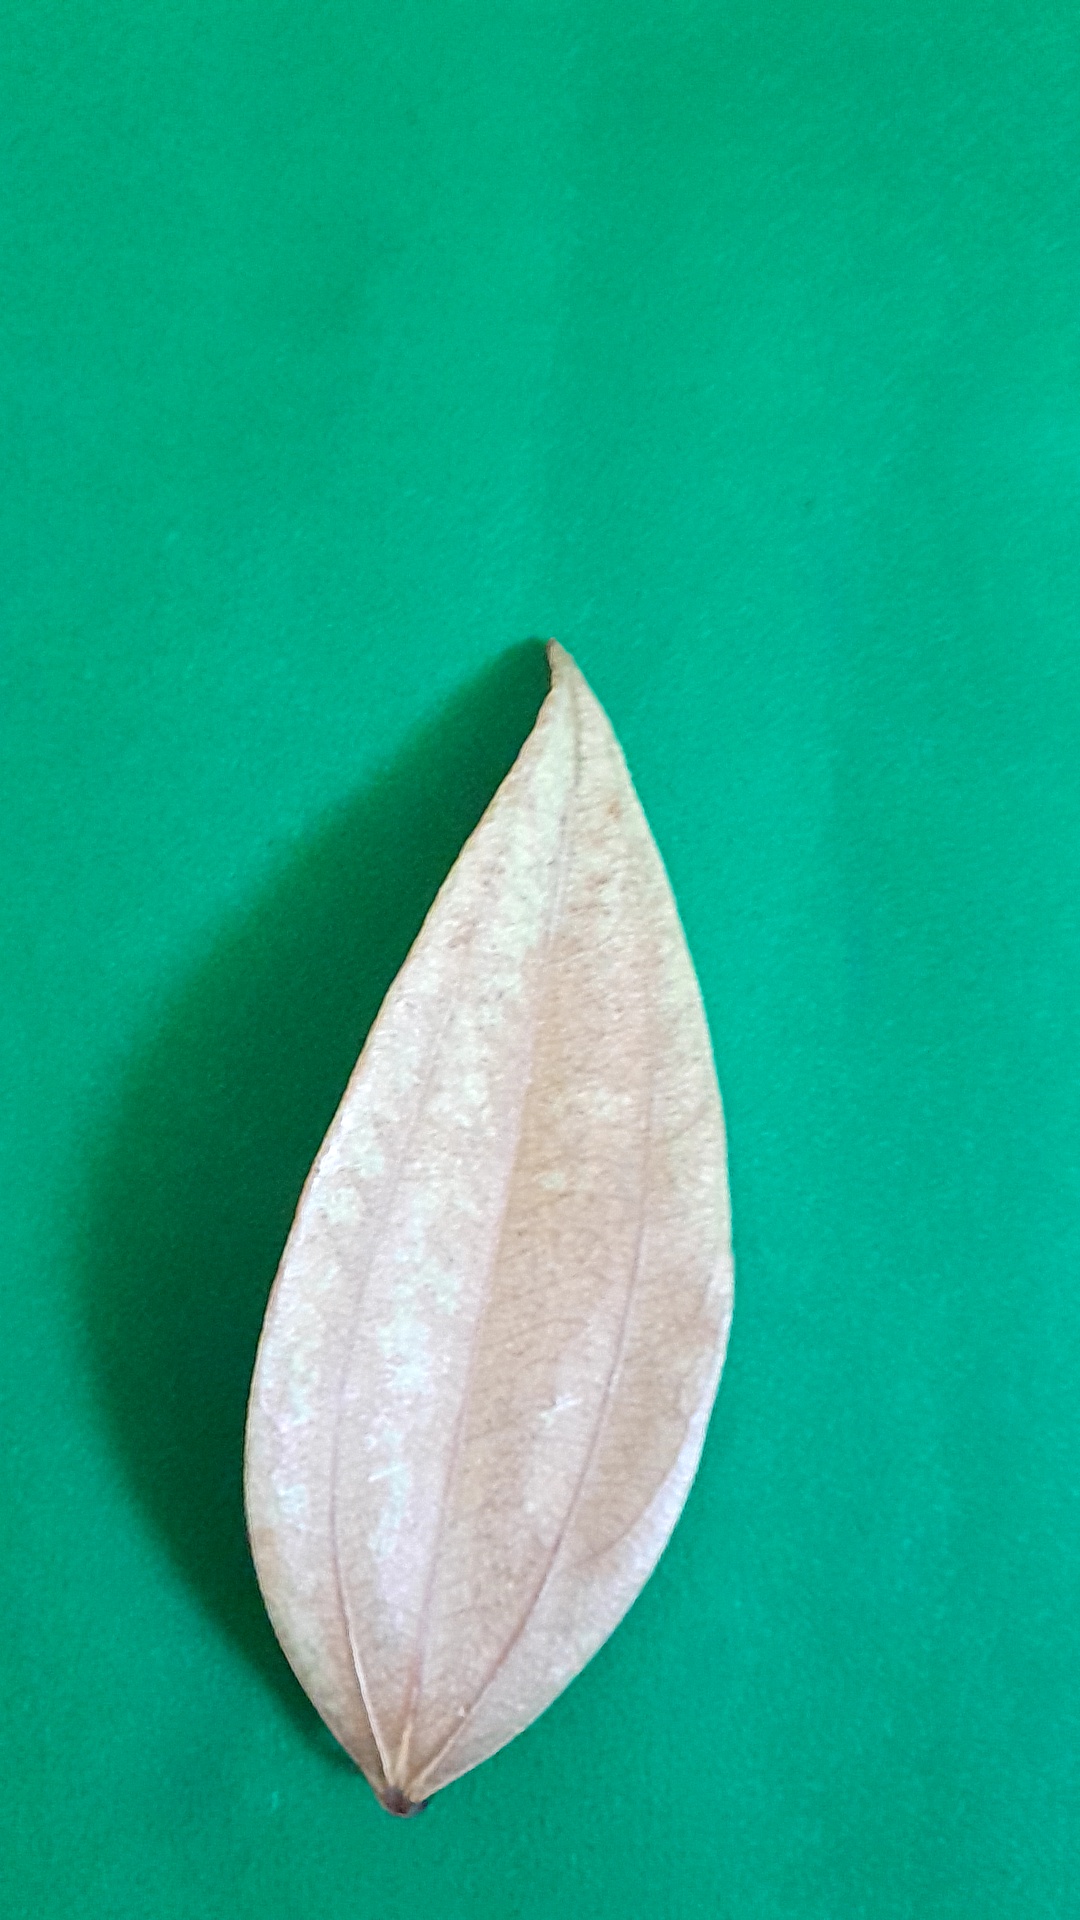
Label: Dry Leaf